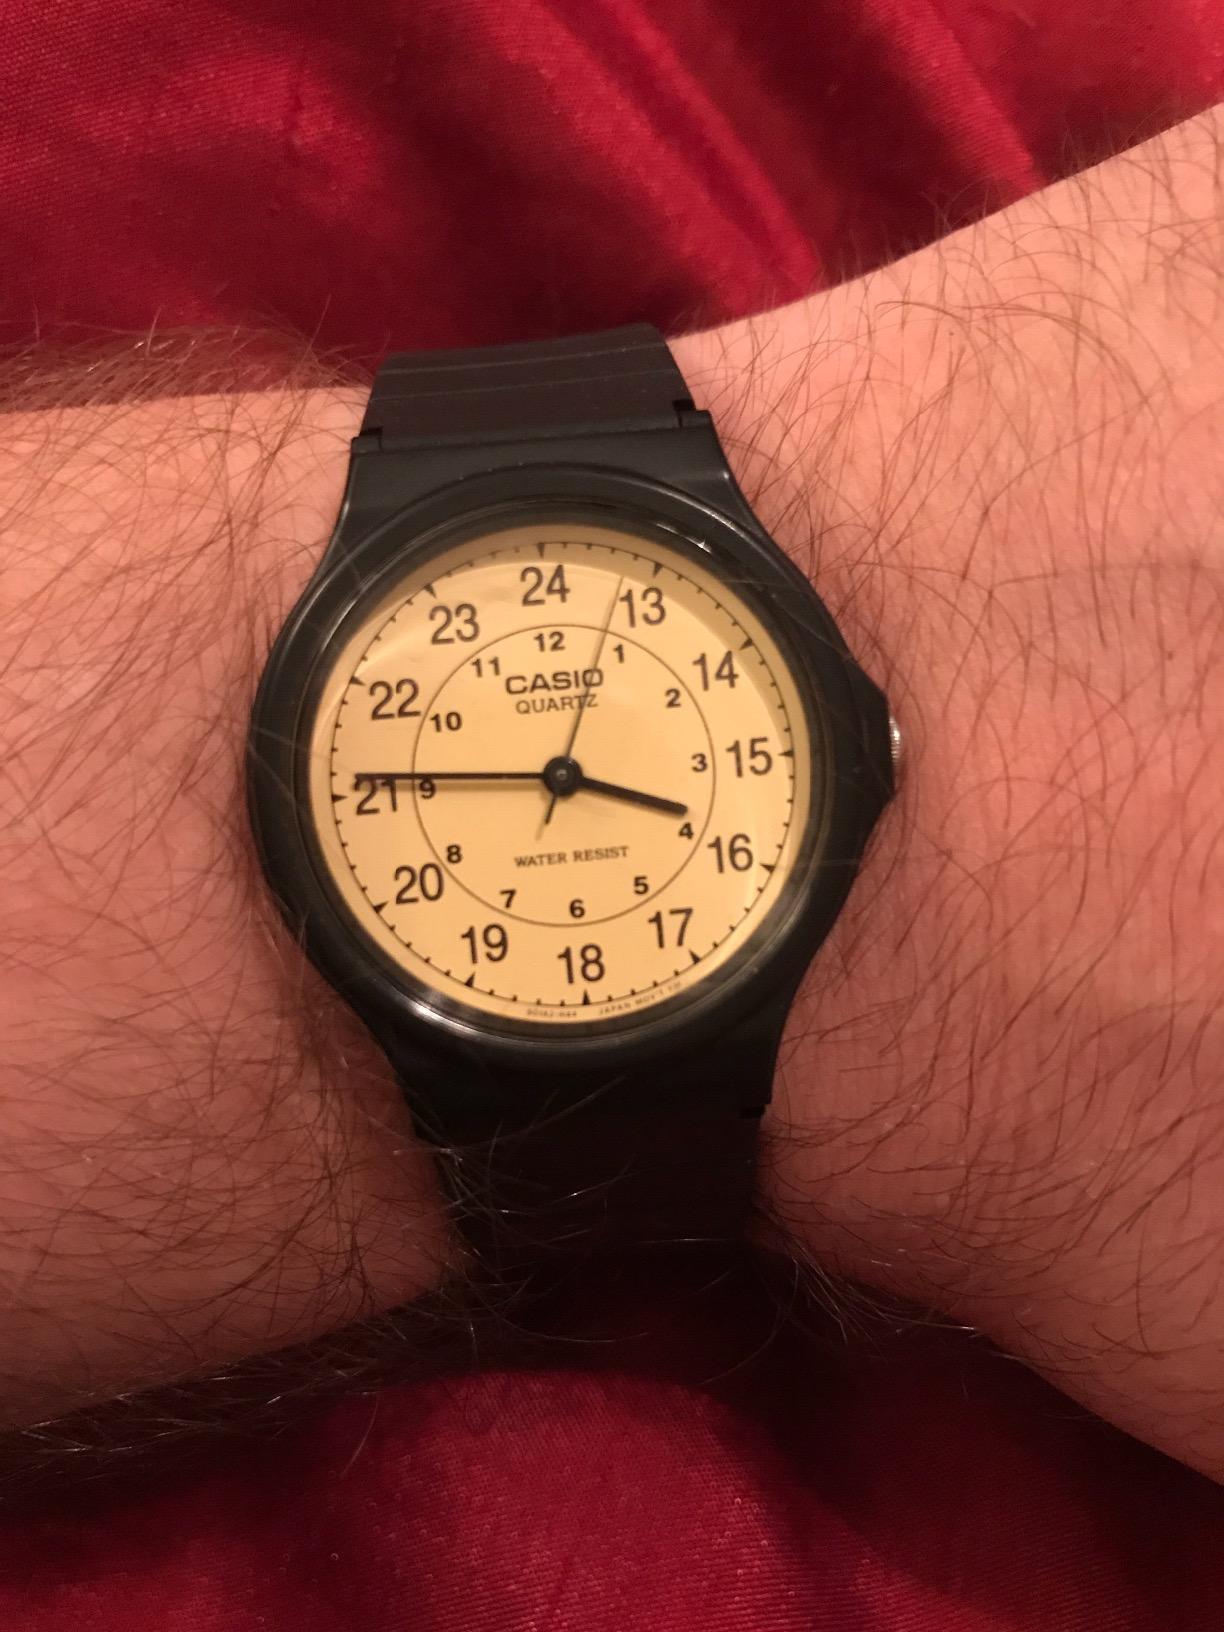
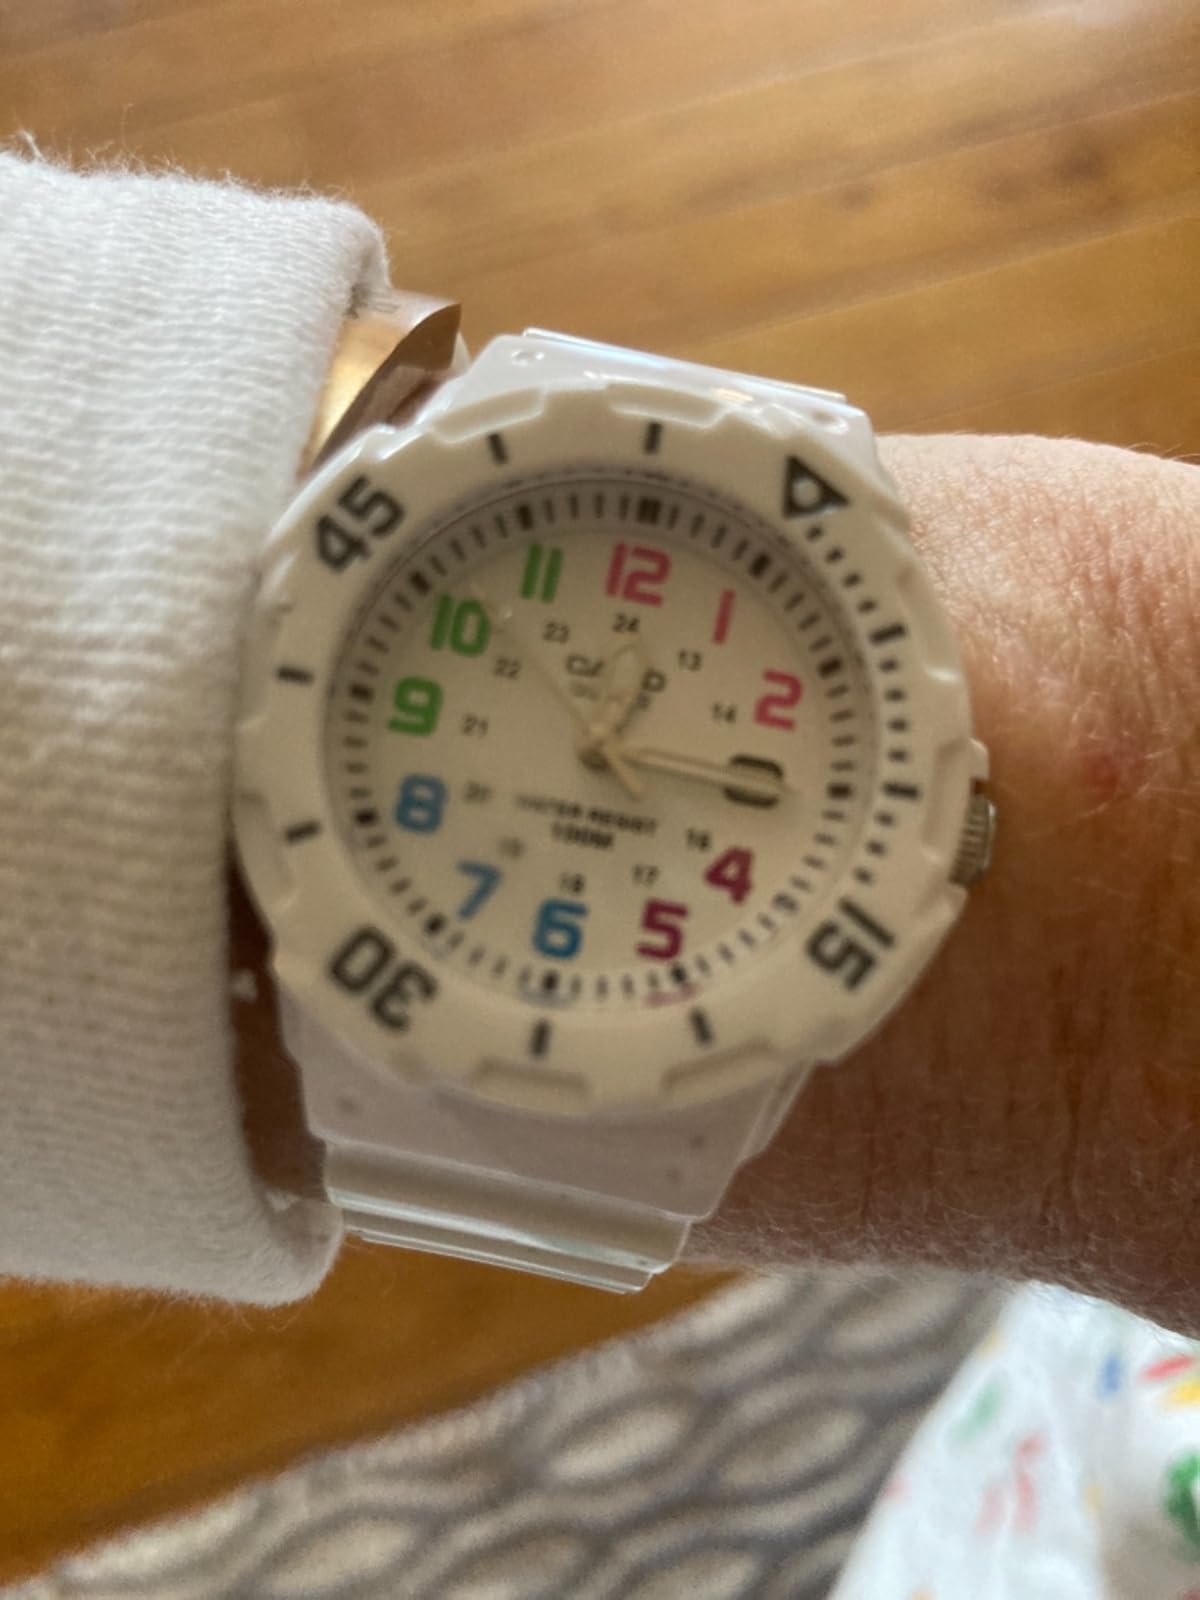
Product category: accessories_watch
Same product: no